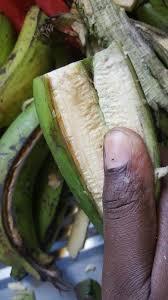
Naona mkono na ndizi ambayo imepasuliwa. Inaonekana ndizi aina ya matoke ambayo imepasuliwa ikiwa anachambua labda kwa sababu ya mapishi.